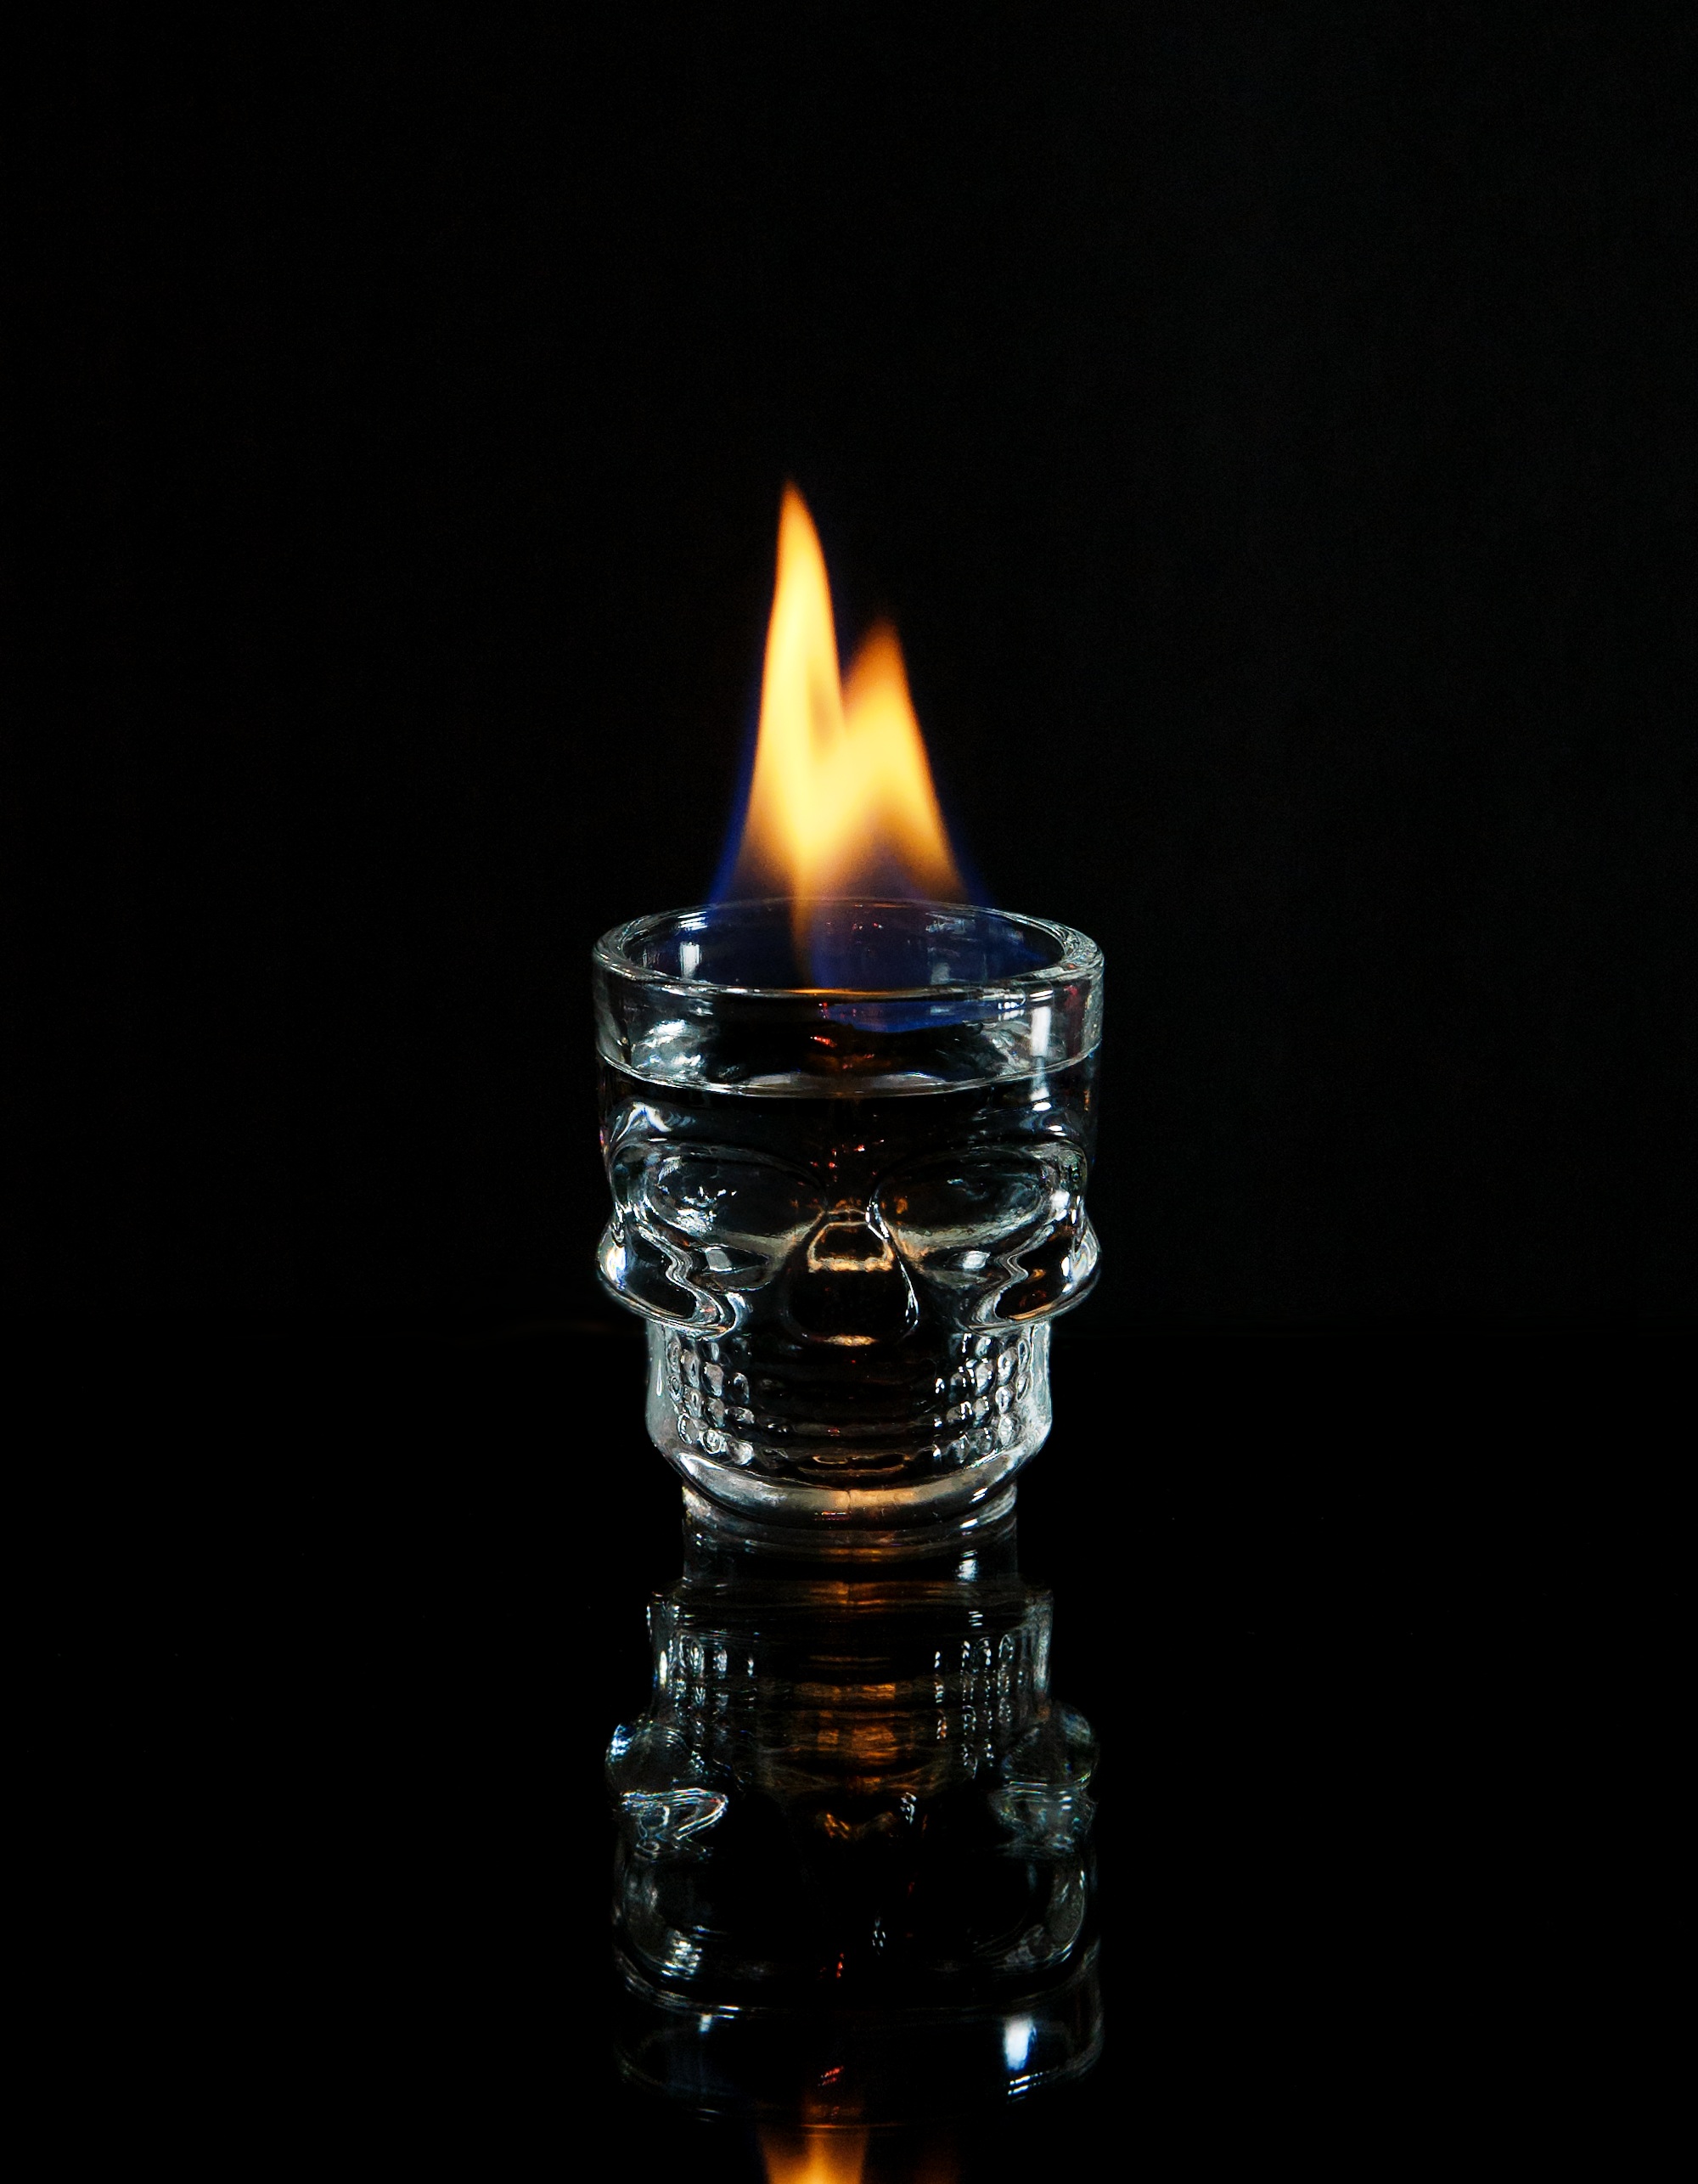
dark, flame, fire, drink, black, death, candle, lighting, skull, alcohol, burning, vodka, burns